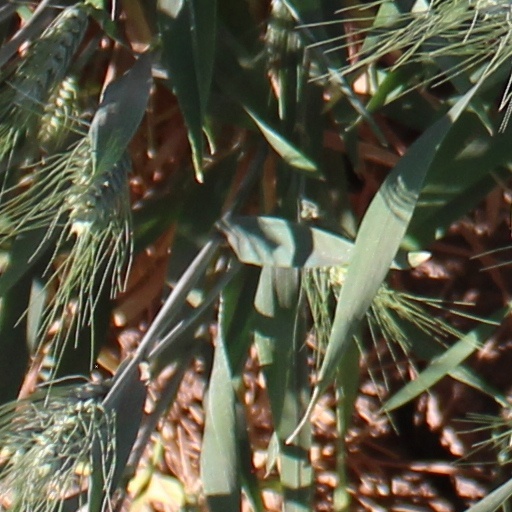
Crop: wheat